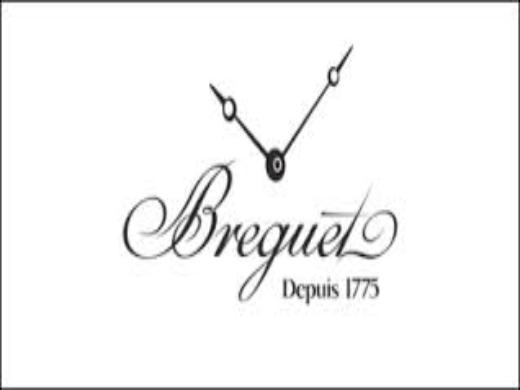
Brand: Breguet
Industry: Electronic